S&T Daewoo K11

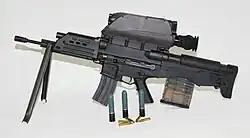
The XK11 rifle with 20mm HEAB and 5.56mm KE

The K11 was officially unveiled to the public at the DSEI military expo, though information pertaining to its development has been available since 2006.